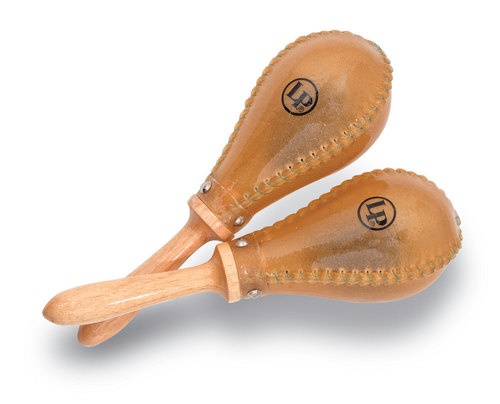
Latin Percussion LP393-RH Rawhide Salsa Maracas
Latin Percussion LP393-RH Rawhide Salsa Maracas¬† Natural rawhide shells Wooden handles Pair
Brand: Latin Percussion
Category: Arts & Entertainment > Hobbies & Creative Arts > Musical Instruments > Percussion > Hand Percussion > Musical Shakers > Maracas